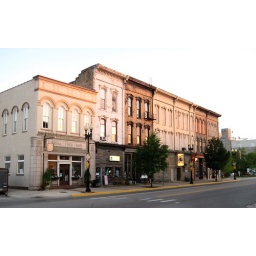
Except for the corner building these buildings in downtown Lowell have not been kept up well.